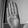
ASL letter: B